Stuart Town, New South Wales

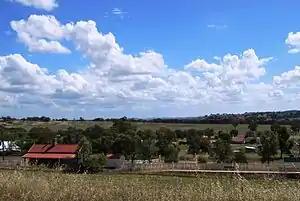
Stuart Town, overlooking the railway station

Stuart Town, formerly known as Ironbark, is a small town on the Central Western Slopes of New South Wales, Australia within Dubbo Regional Council. It is located north-west of the state capital, Sydney. At the , Stuart Town had a population of 487. The area around the town is rich in cattle farming and orchards, so the town serves as a service centre to that area.